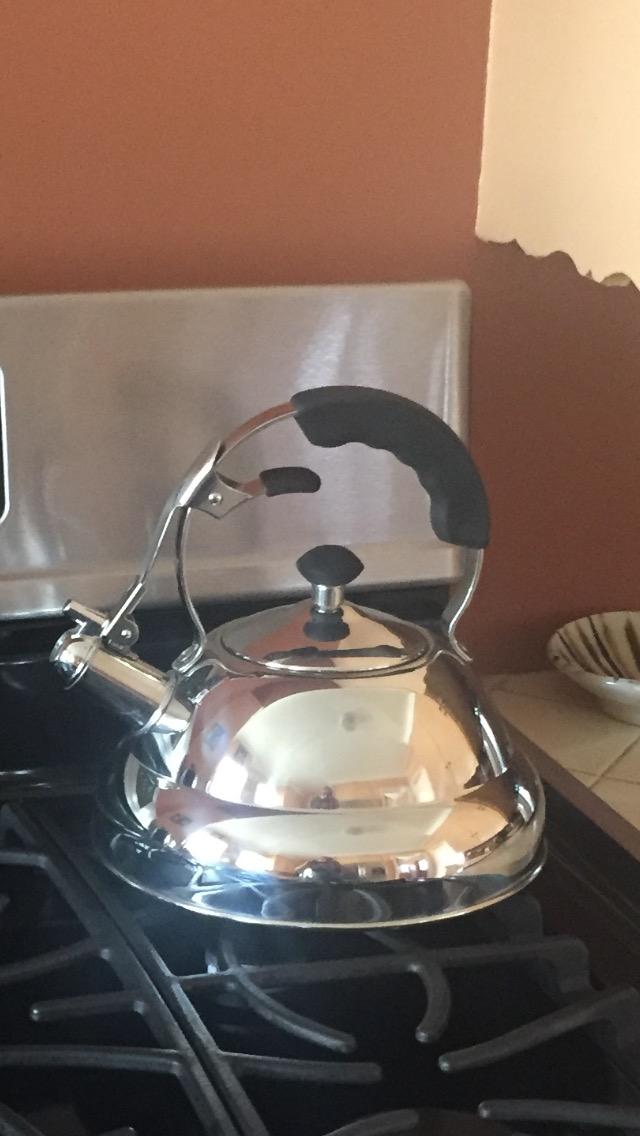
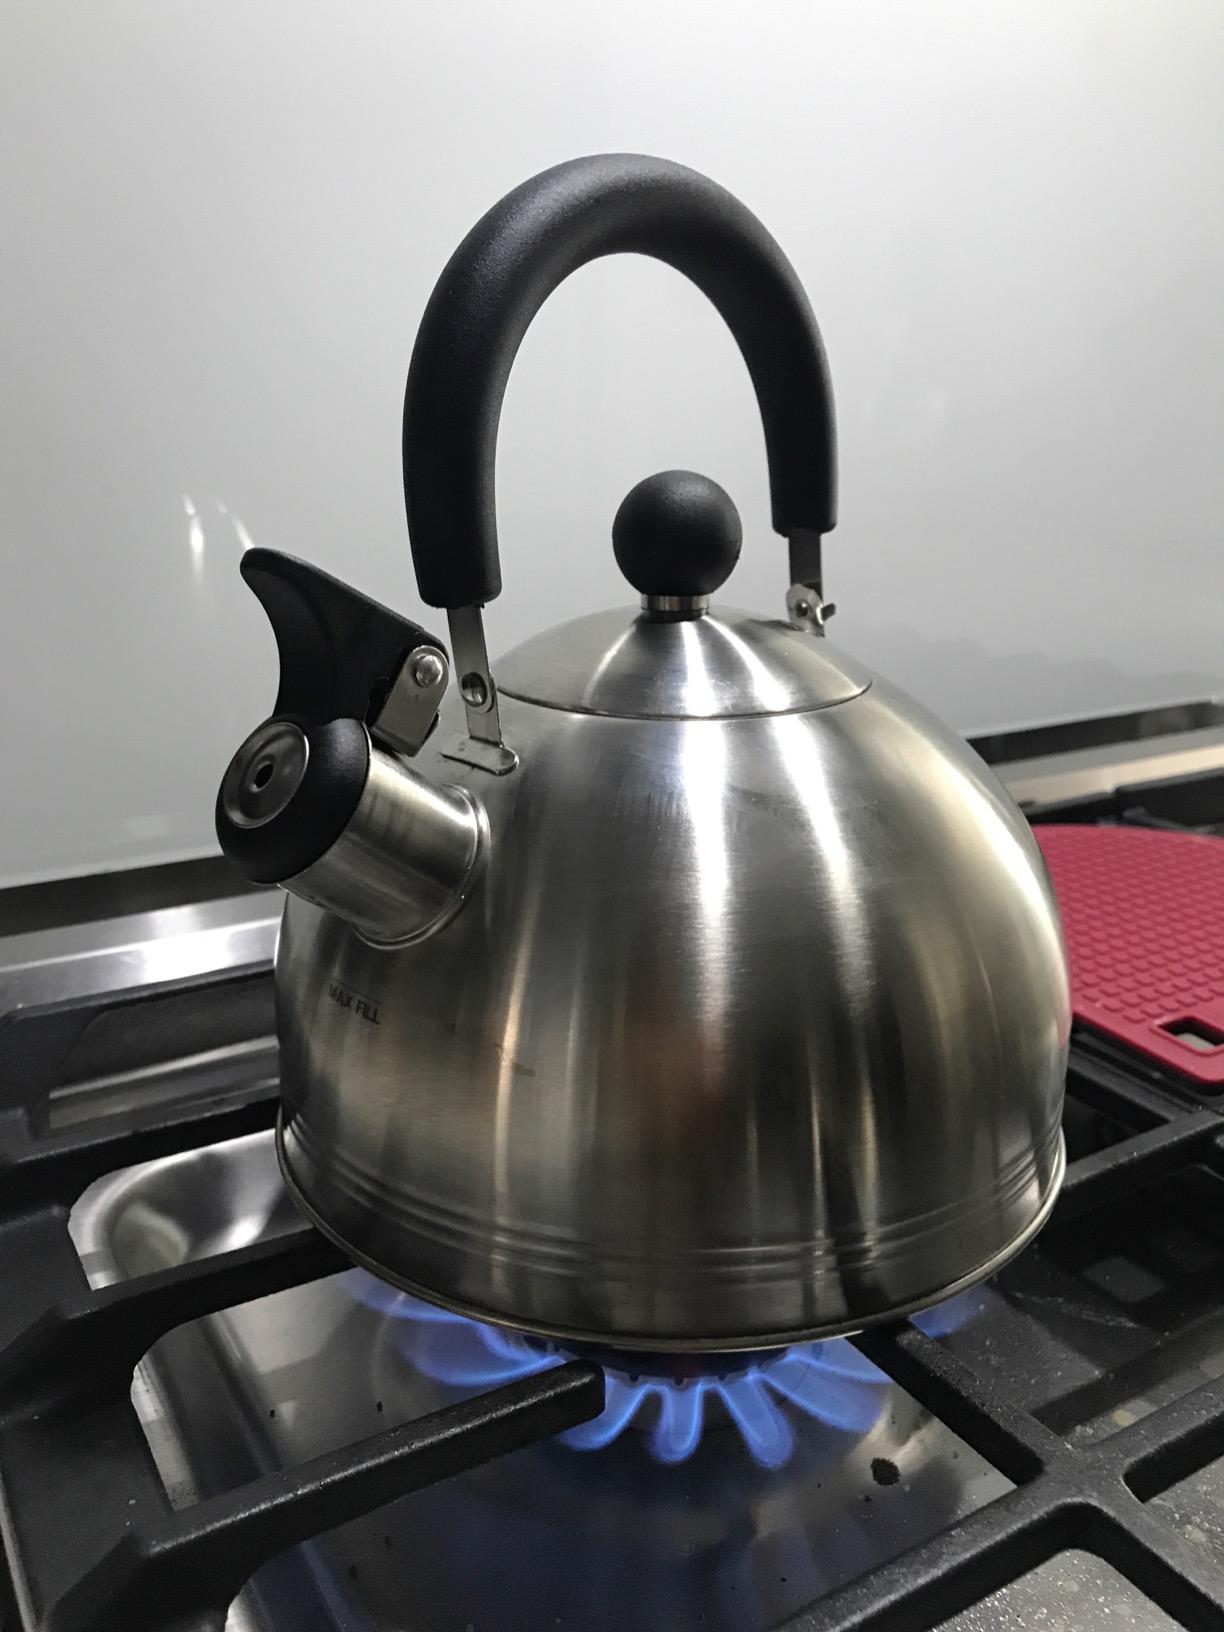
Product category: items_kettle
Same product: no